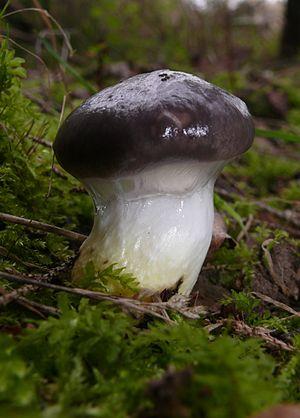
Le Gomphide glutineux est un champignon basidiomycète de la famille des Gomphidiaceae. Comme son nom l'indique, il est caractérisé par son aspect visqueux comme le gluten.
En mycologie, la cuticule est la mince peau recouvrant le chapeau du sporophore, ou plus précisément l'hyménophore. La cuticule protège la chair du chapeau sur la face opposée à l'hyménium. On trouve donc la cuticule sur le dessus du chapeau mais elle peut aussi se retrouver en dessous pour les champignons cupuliformes comme les pézizes.